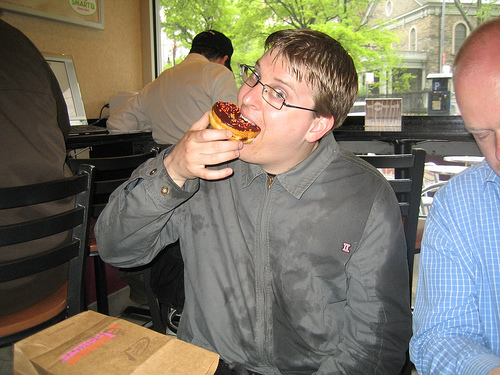
user: Given an image and a question. Answer the question in a short answer. Question: The man eating likely had parents that both had what color hair? Short Answer:
assistant: blonde